BlueMotion

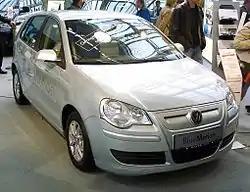
BlueMotion Volkswagen Polo with a more streamlined radiator grille

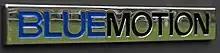
The BlueMotion Badge

BlueMotion is a trading name for certain car models from the Volkswagen Group, emphasizing higher fuel efficiency.